Gota patti

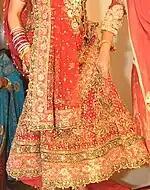
Bridal gagra with "gota patti" embroidery

Gota is a gold or silver ribbon and lace from Lucknow. Various other coloured ribbons of varying width, woven in a satin or twill weave may also be referred to as gota. It is used along with kinari work. The dresses with gota work are used for special occasions or religious occasions. Gota is crafted using an appliqué technique with a strip of gold or silver or various other coloured ribbons of different widths woven in a satin or twill weave. It involves placing woven gold cloth onto fabrics such as georgette or bandhani to create different surface textures.